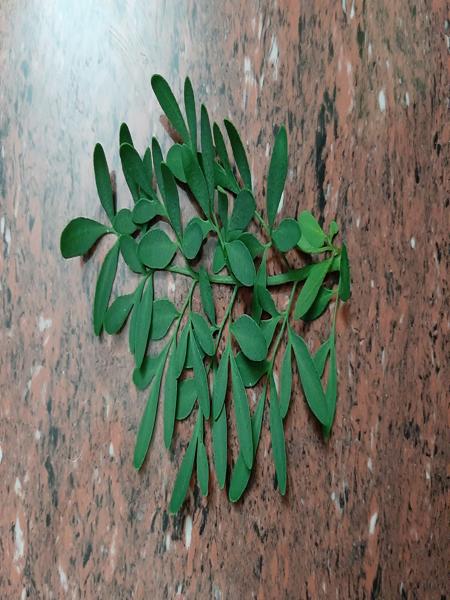
Plant: Common rue(naagdalli)